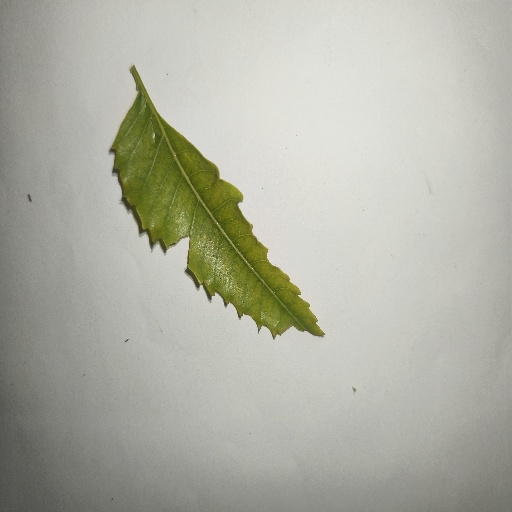
Species: Neem
Leaf condition: Yellow Leaf